Mokkan

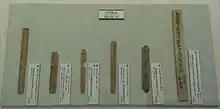
Replicas of "mokkan"

Most of the tablets date from the mid-7th to mid-8th century, but some are as late as the early modern period.